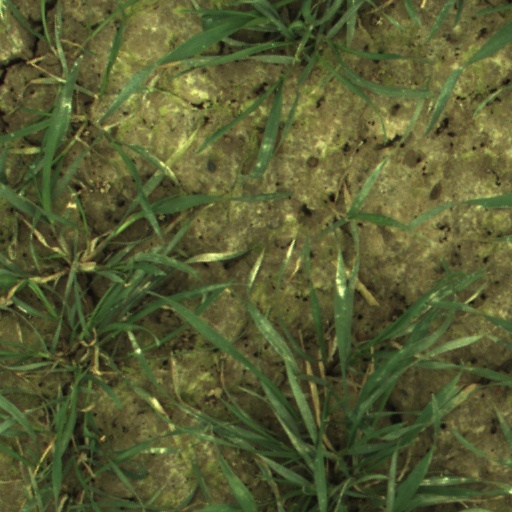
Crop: wheat